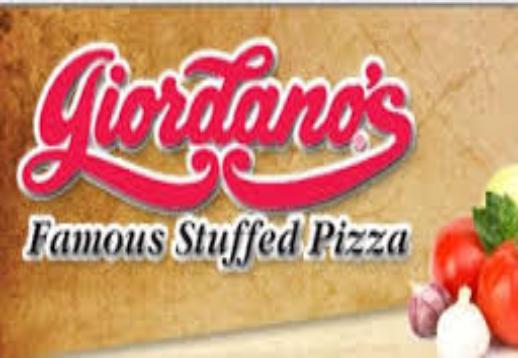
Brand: Giordano's Pizzeria
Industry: Food